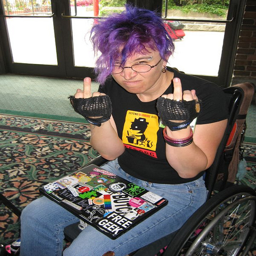
A hipster with purple hair flipping the finger.
A woman in a wheelchair flipping off the camera.
A girl sitting with  her middle fingers pointed
A punk rock woman sitting in her wheel chair flipping the bird.
A girl with purple hair is sitting in a chair.